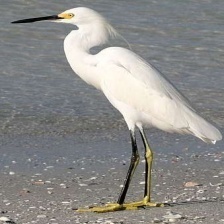
Species: SNOWY EGRET
Scientific name: EGRETTA THULA